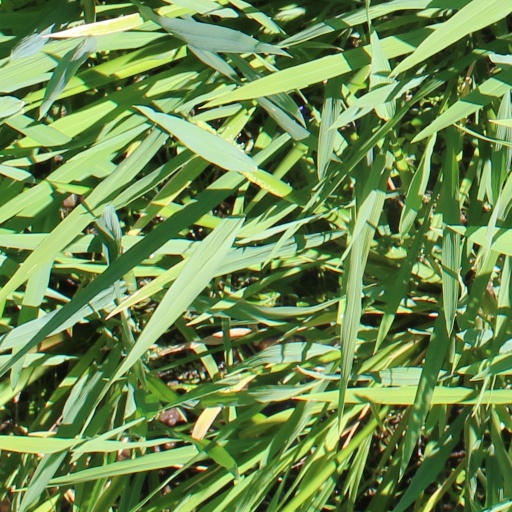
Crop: rice